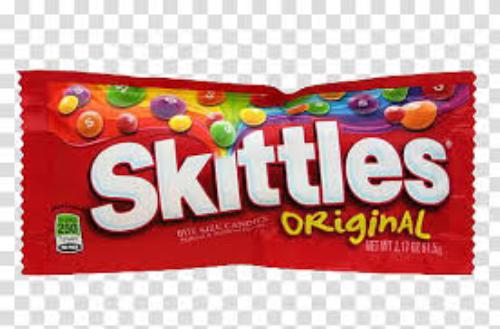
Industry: Food